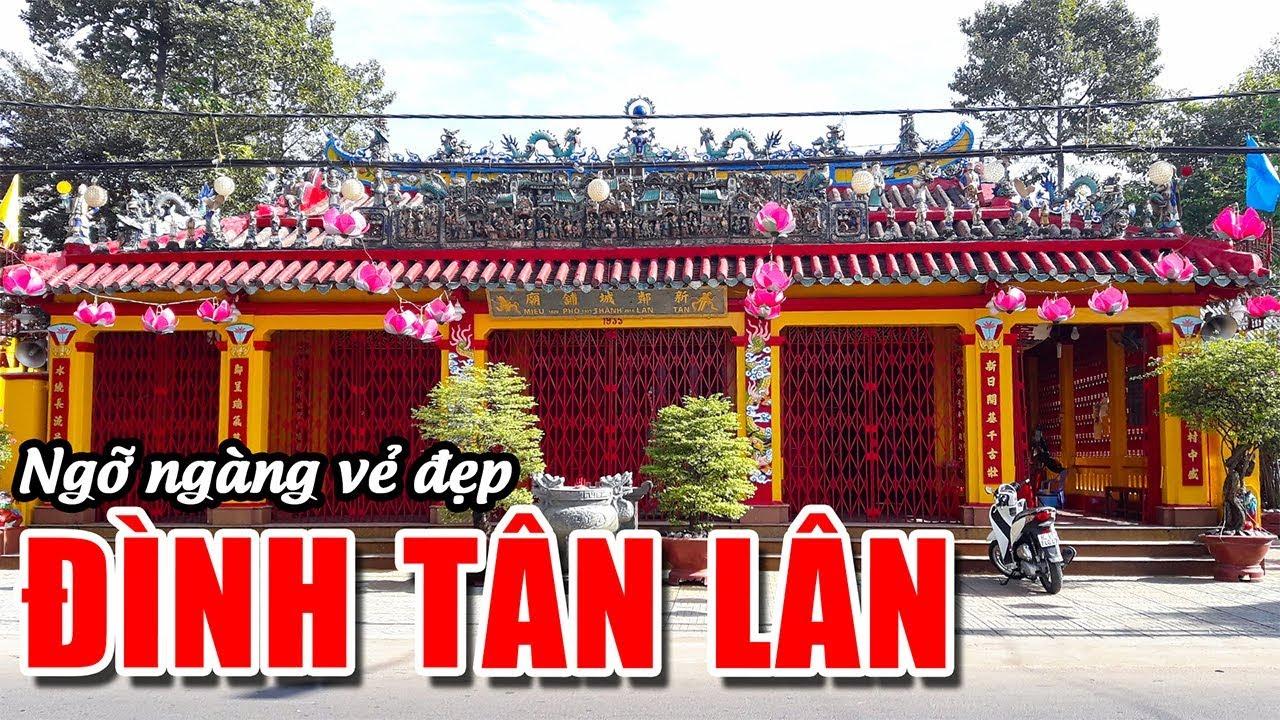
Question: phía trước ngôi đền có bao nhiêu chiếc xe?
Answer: phía trước có một chiếc xe